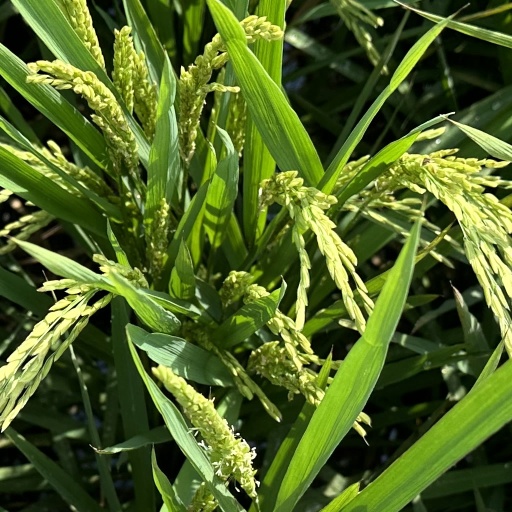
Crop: rice